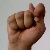
The image shows a hand gesture representing the letter 'T' in Indian Sign Language.